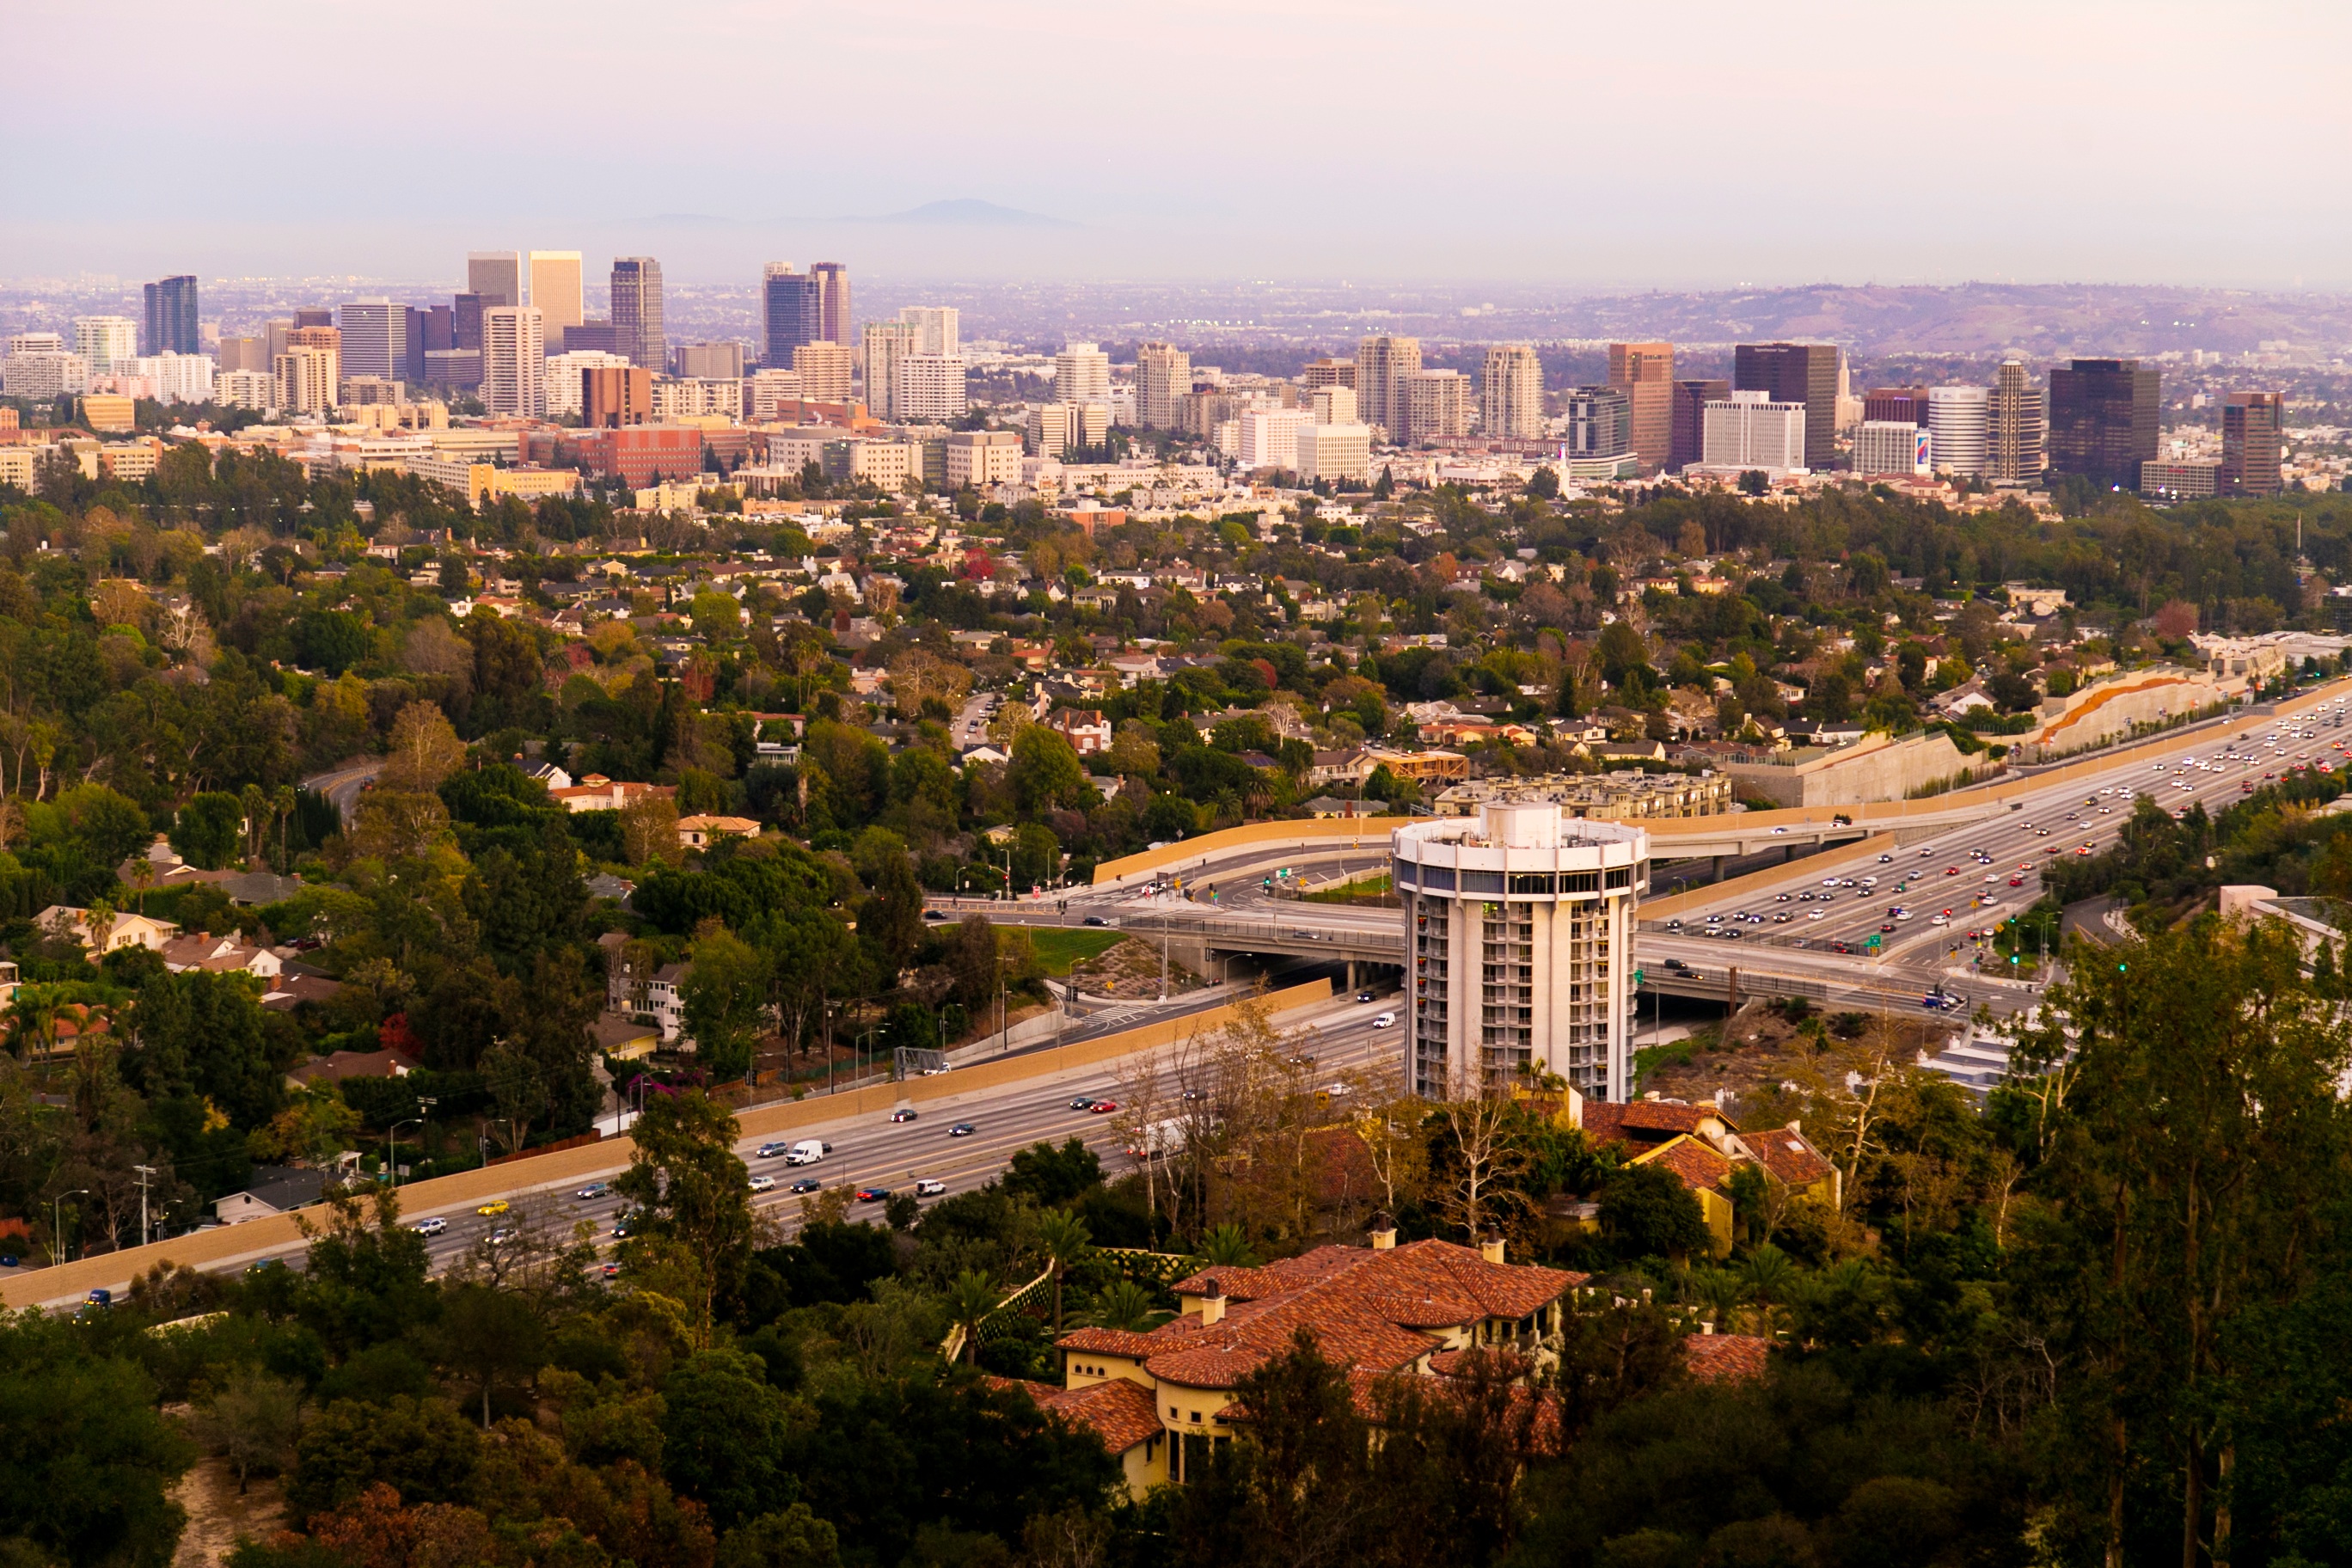
skyline, photography, town, city, skyscraper, cityscape, panorama, downtown, suburb, landmark, metropolis, neighbourhood, bird's eye view, aerial photography, urban area, residential area, human settlement, metropolitan area